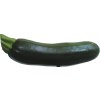
Label: dark_zucchini